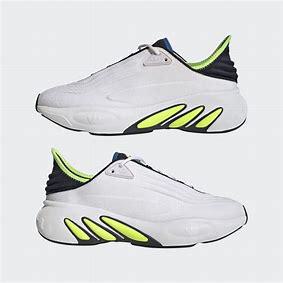
Brand: Adidas
Model: Adifom Sltn